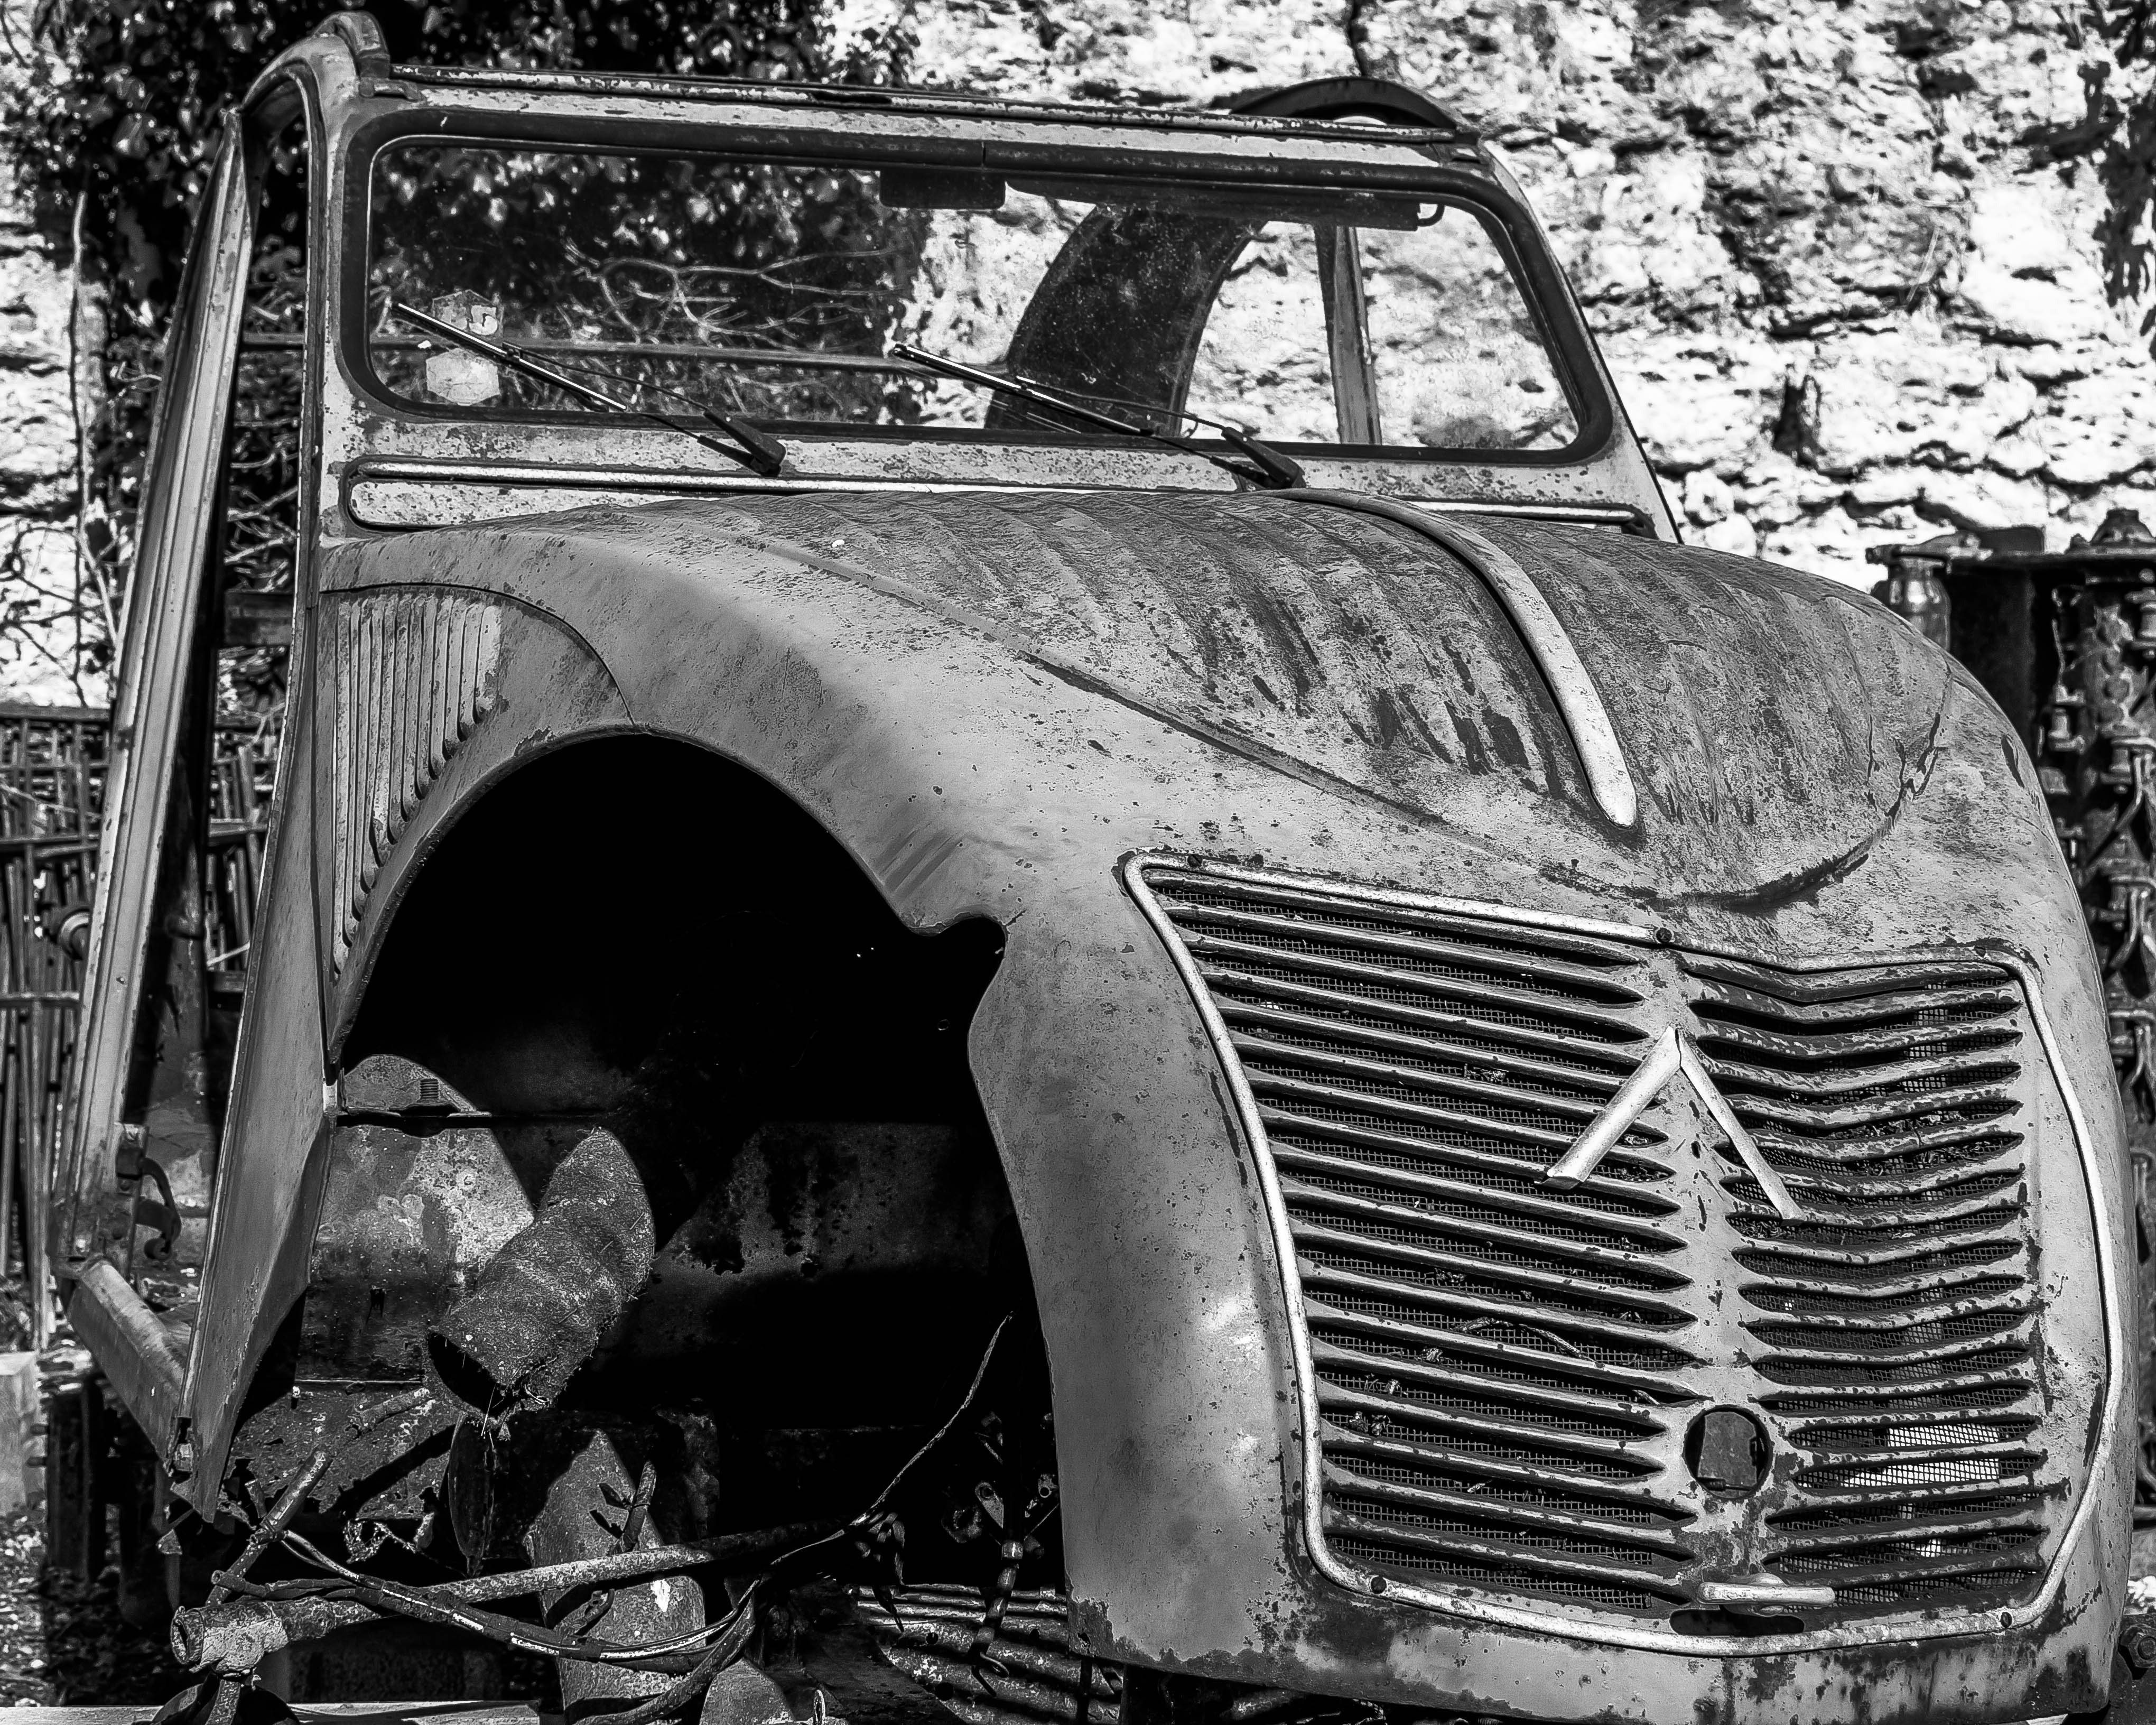
black and white, car, wheel, vehicle, monochrome, motor vehicle, vintage car, antique car, land vehicle, monochrome photography, automobile make, automotive exterior, automotive design